Arch of Trajan (Ancona)

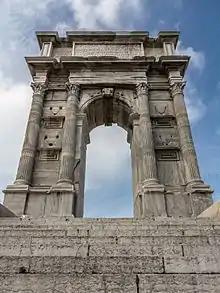
The Arch of Trajan in Ancona

The Arch of Trajan in Ancona is a Roman triumphal arch erected in 115 by the Senate and people of Rome in the reign of Emperor Trajan. It was built in honour of that Emperor after he expanded the port of the city out of his own pocket, improving the docks and the fortifications. It was from here that Trajan departed for the ultimately successful war against the Dacians, an episode which is commemorated in the bas relief of Trajan's column in Rome.